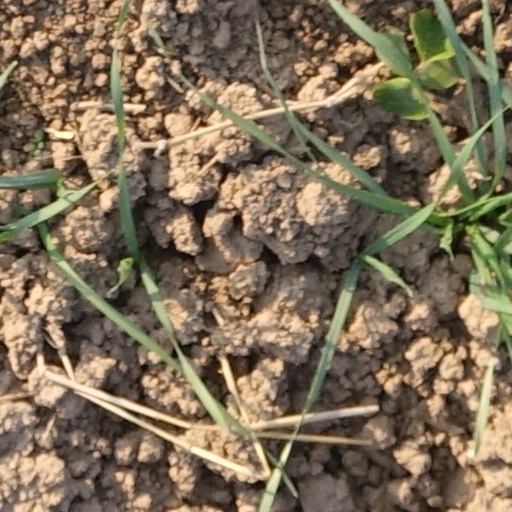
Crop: wheat